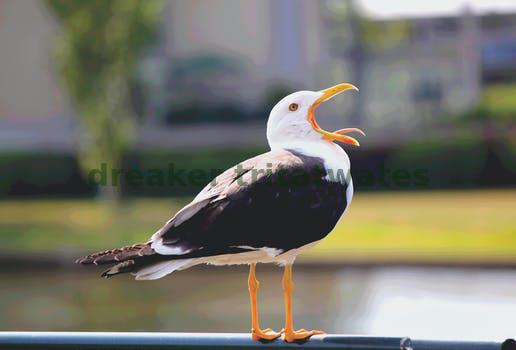
Label: Watermark